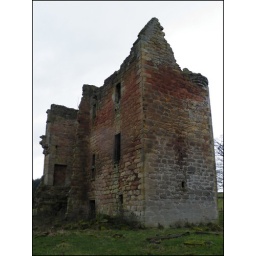
The 16th Century castle situated on the outskirts of Glasgow, near Cambuslang on Dechmont hill facing North over the Clyde Valley.